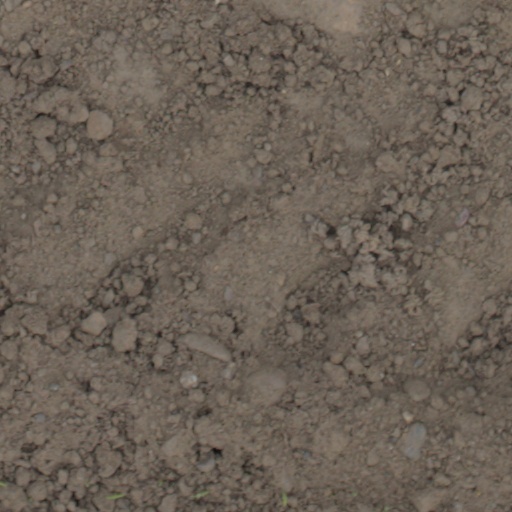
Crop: wheat